Diano Marina

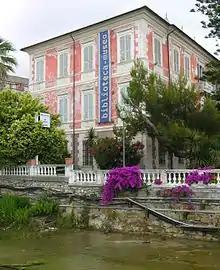
Palazzo del Parco, Diano Marina

The main industry in the Diano area are tourism-related activities, especially in the summer. The region attracts tourists from all over Europe due to its mild climate. Agricultural activity is also relevant: in the immediate hinterland of Diano, there are numerous greenhouses cultivating basil, tomatoes, and flowers. The olive-growing sector is also very important, and the region is known for producing Taggiasca olive oil.